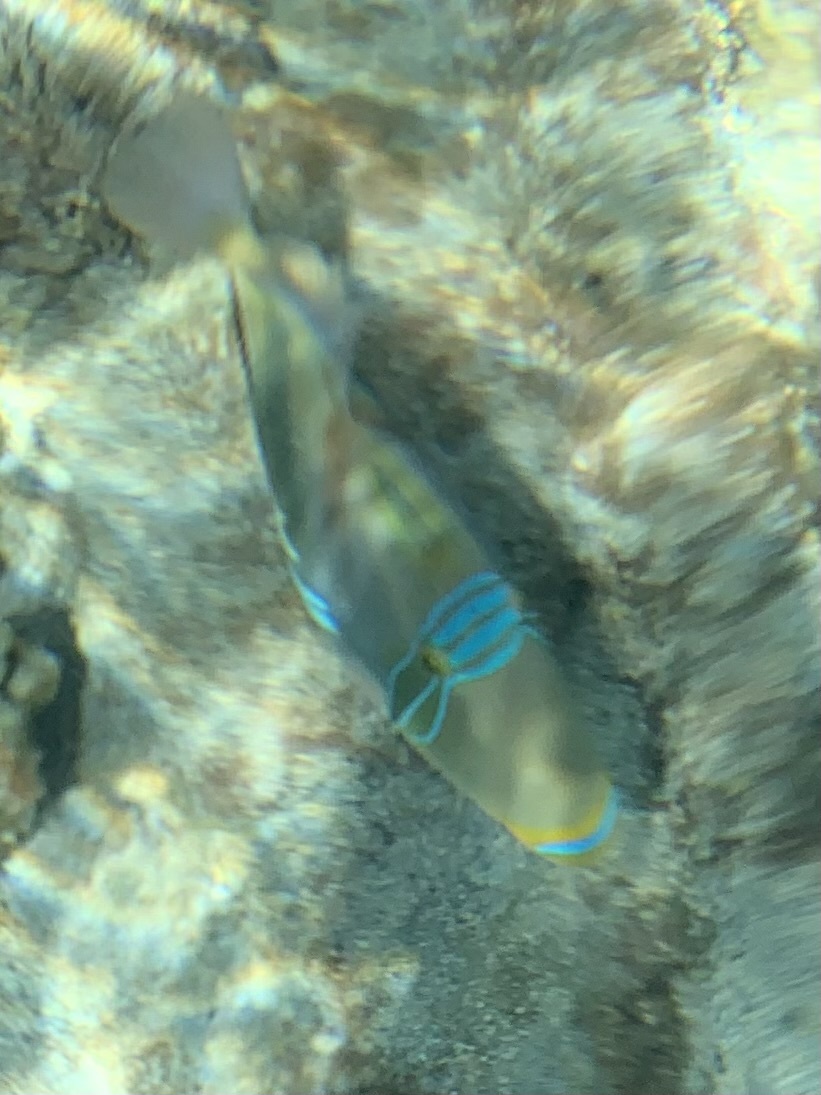
Rhinecanthus aculeatus (Lagoon Triggerfish)